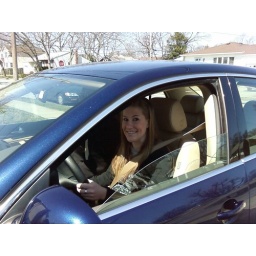
Laura drove part of the way home from car dealer. First time she pulled in our driveway. No mishaps!